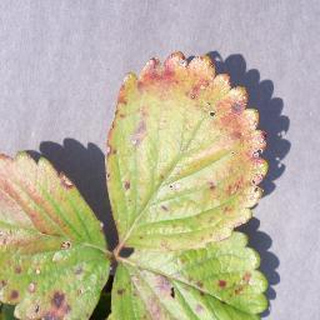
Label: strawberry_leaf_scorch